ASFINAG

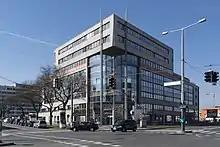
Asfinag Bau Management GmbH Wien, Modecenterstraße 16

The ASFINAG (short for "Autobahnen- und Schnellstraßen-Finanzierungs-Aktiengesellschaft" which is German for "Autobahn and highway financing stock corporation") is an Austrian publicly owned corporation which plans, finances, builds, maintains and collects tolls for the Austrian autobahns. The ASFINAG is fully owned by the Austrian government under the responsibility of the Federal Ministry for Climate Action, Environment, Energy, Mobility, Innovation and Technology (BMK).